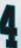
Number: 4